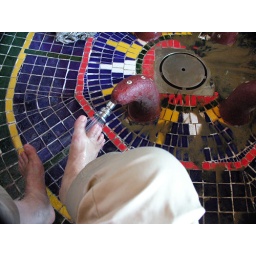
Foot bath at beach in Durban.